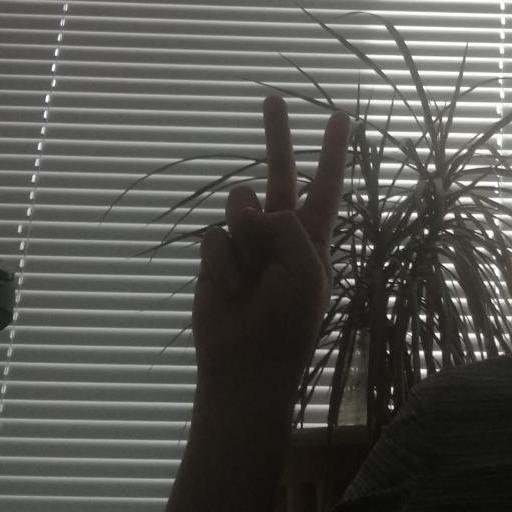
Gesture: peace